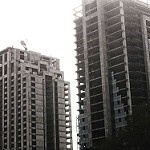
Label: buildings